Akaike Station (Aichi)

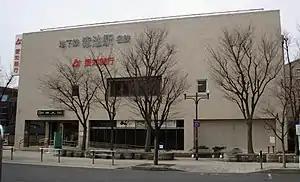
Akaike Station terminus building in March 2007

is a railway station in the city of Nisshin, Aichi, Japan, jointly operated by the Transportation Bureau City of Nagoya and private railway operator Nagoya Railroad (Meitetsu).